Peoria Cordage Company

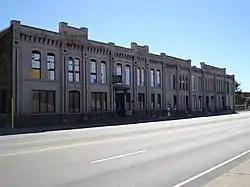

Peoria Cordage Company was a major manufacturer of twine and cords, It operated in Peoria, Illinois for almost a century.